Noble rot

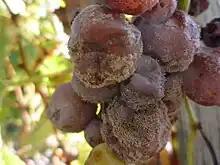
"Botrytis cinerea" on Sémillon grapes in Sauternes

In some cases, inoculation occurs when spores of the fungus are sprayed over the grapes, while some vineyards depend on natural inoculation from spores present in the environment.